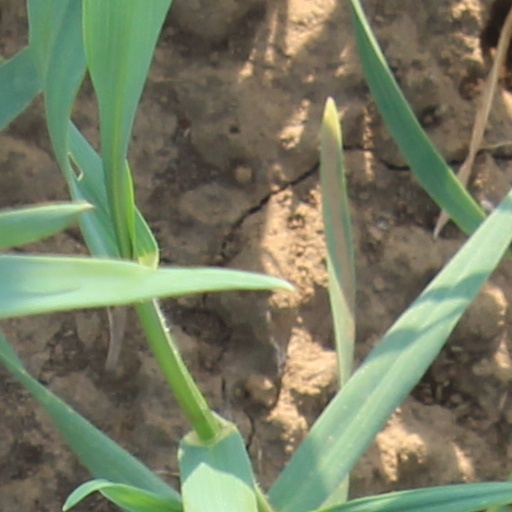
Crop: wheat